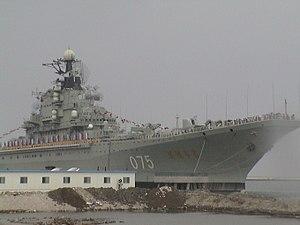
Le porte-avions lourd Kiev a servi les marines soviétique et russe entre 1975 et 1993. Il a été fabriqué entre 1973 et 1975 au chantier naval de Chernomorski à Nikolayev et est le premier de sa classe.
Les navires de la classe Kiev/Krechyet ou projet 1143 furent les premiers porte-aéronefs soviétiques en dehors des porte-hélicoptères de la classe Moskva. Cette classe est née du fait de l'annulation du Projet 1153 Orel, pour raisons budgétaires.
La Marine chinoise est la composante maritime de l'Armée populaire de libération. En 2019, avec 600 bâtiments de combat pour un tonnage de 1.5 million de tonnes La marine chinoise est la plus importante d'Asie et la seconde marine mondiale contre le 3ᵉ rang en 2012 avec près de 225 000 membres et plus de 400 navires de guerre.
Le porte-avions Liaoning (16) est le premier porte-avions en service de la marine chinoise. Son nom, Liaoning — officiellement annoncé le 11 septembre 2012 —, vient du nom de la province de Chine où il a été rénové.